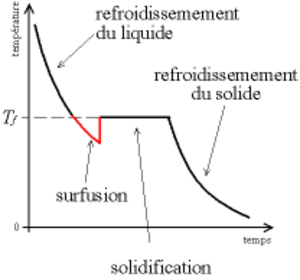
Evolution de la température lors de la solidification d'un corps pur
On appelle matériau à changement de phase, ou MCP, tout matériau capable de changer d'état physique dans une plage de température restreinte. Cette plage est grossièrement située entre 10 °C et 80 °C. Dans cet intervalle de température, le changement de phase prépondérant reste la fusion/solidification. Ces températures sont accessibles naturellement et sont omniprésentes dans la vie quotidienne.
La surfusion est l'état d’une matière qui demeure en phase liquide alors que sa température est plus basse que son point de solidification. C'est un état dit métastable, c'est-à-dire qu'une petite perturbation peut suffire pour déclencher abruptement le changement vers la phase solide. Un état apparenté, appelé surchauffe, existe pour une matière qui demeure en phase liquide alors que sa température est plus élevée que son point d'ébullition.
La solidification est l'opération au cours de laquelle un liquide passe à l'état solide.